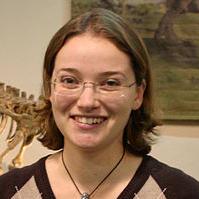
Age: 22